Transport in Tampere

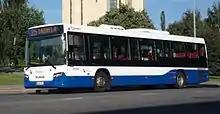
Bus in Tampere

The backbone of public transport in Tampere remains the bus network. It also operates in all other towns under operation, those being Kangasala (Fare zones A–C), City Districts Centr. Centr (A) Tays (A) Pyynikki-Pyynikitor (A). Hatanpää (A). Areas not the center Lielahti (B) Tesoma (B) Hervanta (B) Kaukajärvi (B) Linnainmaa (B) Suburbs Lempäälä (B–C), Nokia (B–C), Orivesi (C), Pirkkala (B–C), Valkeakoski (C), Vesilahti (C) and Ylöjärvi (B–C) Kangasala (B-C) Zones A-B are City Zone C suburban zones